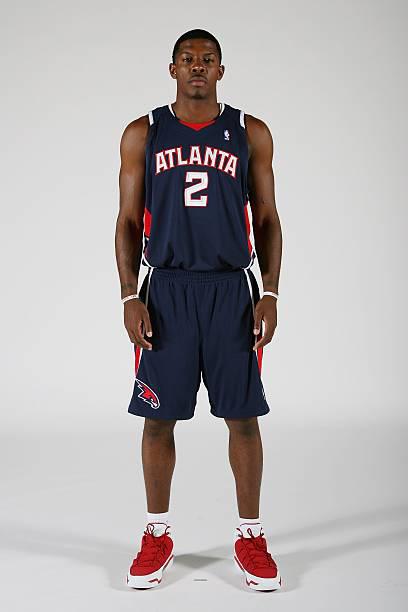
# poses for a photo wearing the new uniform .
Relation: Action